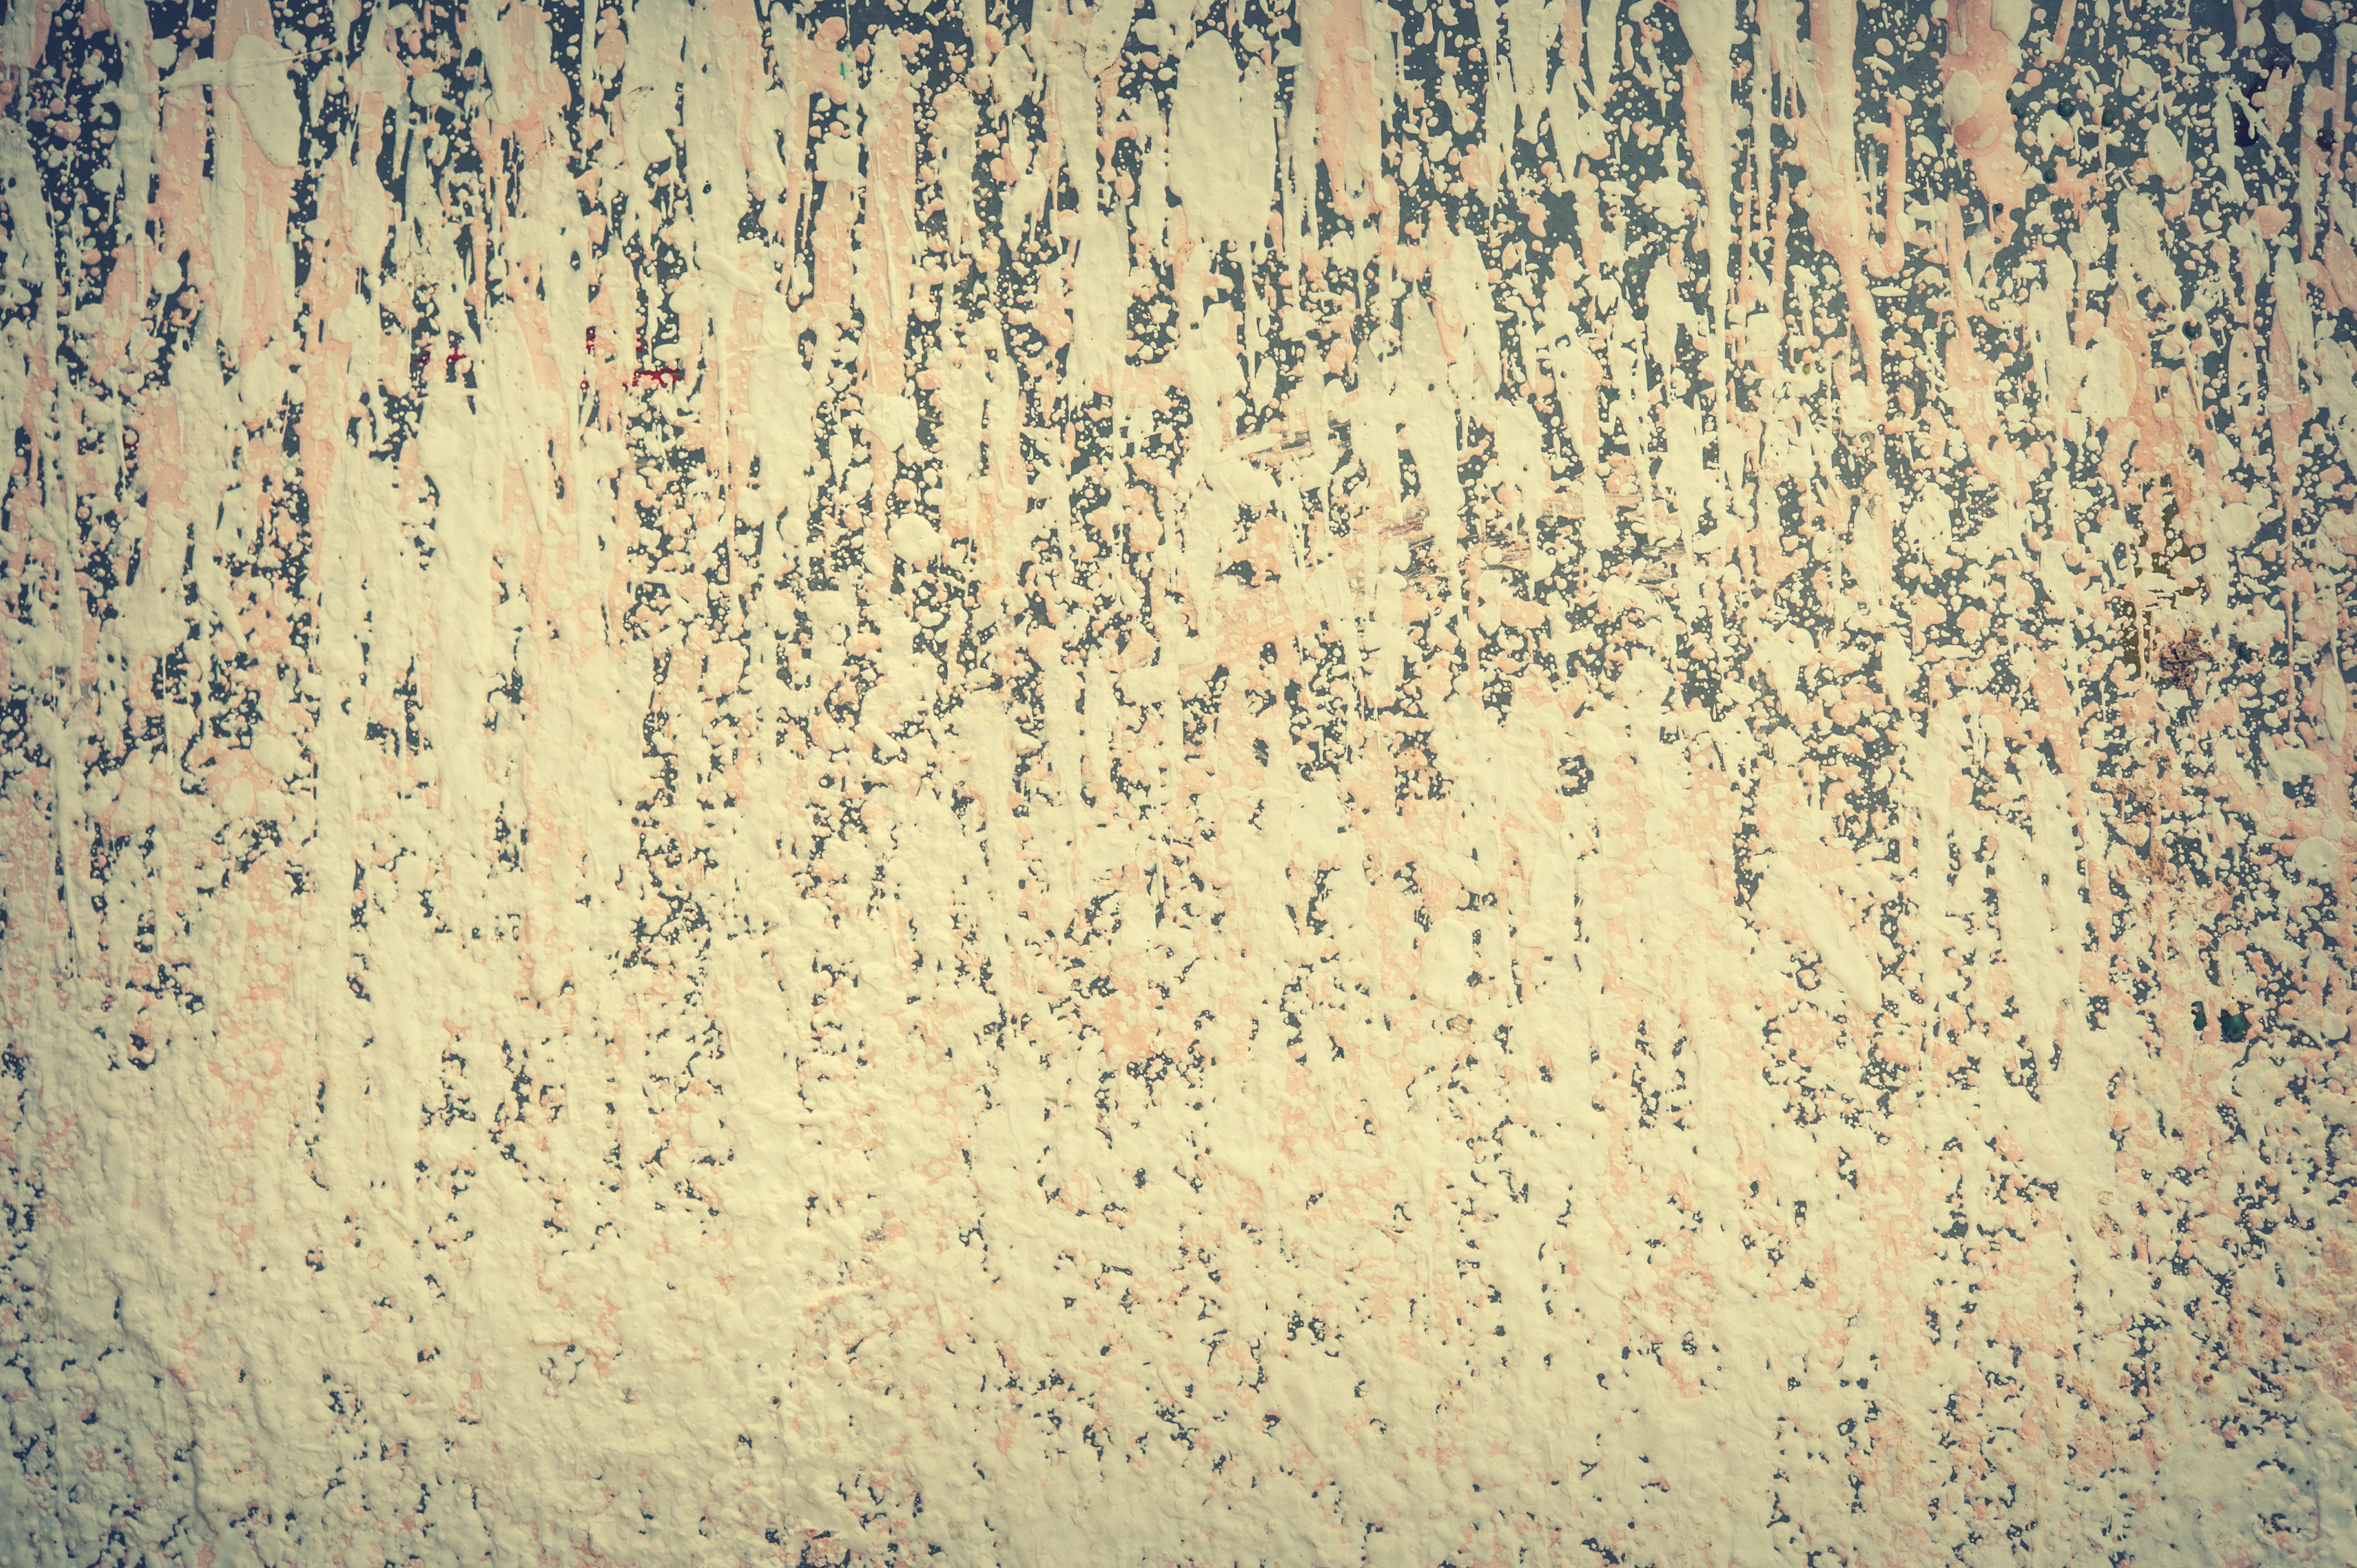
grungy, abstract, wood, white, retro, texture, floor, old, urban, wall, brush, pattern, splash, color, soil, paint, dirty, grunge, graffiti, material, concrete, surface, textured, blank, stain, background, geology, design, cement, splatter, wallpaper, detail, backdrop, stucco, dripping